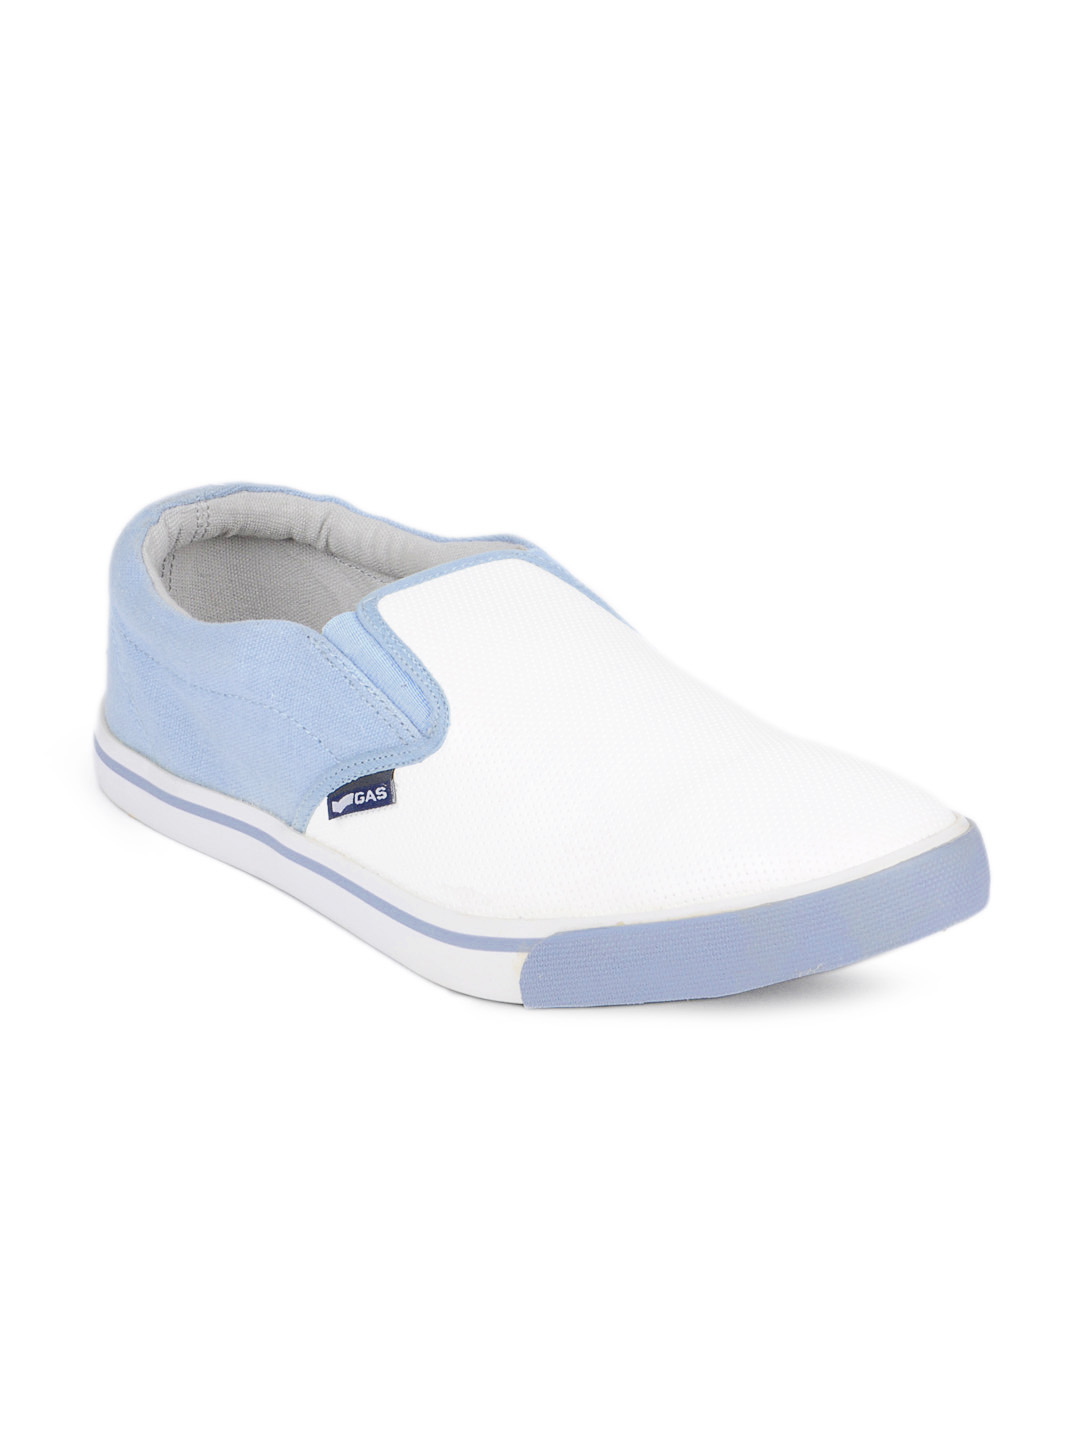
GAS Men White Walk Casual Shoes
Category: Footwear / Shoes / Casual Shoes
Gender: Men
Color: White
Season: Spring 2013
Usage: Casual